William T. Doyle

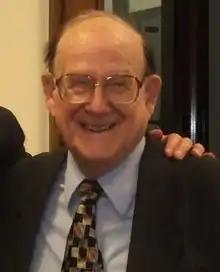
Doyle in 2007

William T. Doyle (May 8, 1926 – August 15, 2024) was an American politician, academic, and author who served as a Republican member of the Vermont Senate. As a senator from the Washington Vermont Senate District from 1969 to 2017, he is the longest-serving state legislator in Vermont history.